Zelleria maculata

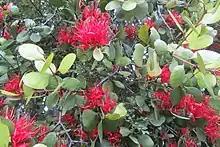
Larval host "Peraxilla colensoi" flowers.

Adults of this species inhabit native forest at up to 900 m in altitude and prefers the interior of forests, avoiding edge habitat. The larvae feed on "Peraxilla tetrapetala" and "Peraxilla colensoi", endangered mistletoe species that are endemic to New Zealand. It is likely "Z. maculata" also feeds on the mistletoe species "Alepis flavida". Early instars of "Z. maculata" larvae are leaf miners, while later instars feed externally on the mistletoe species' leaves and flowers, including flower buds. As a result of endangered status of these mistletoe plants, this moth's ability to affect their seed production is important consideration for conservationists attempting to preserve these plants.